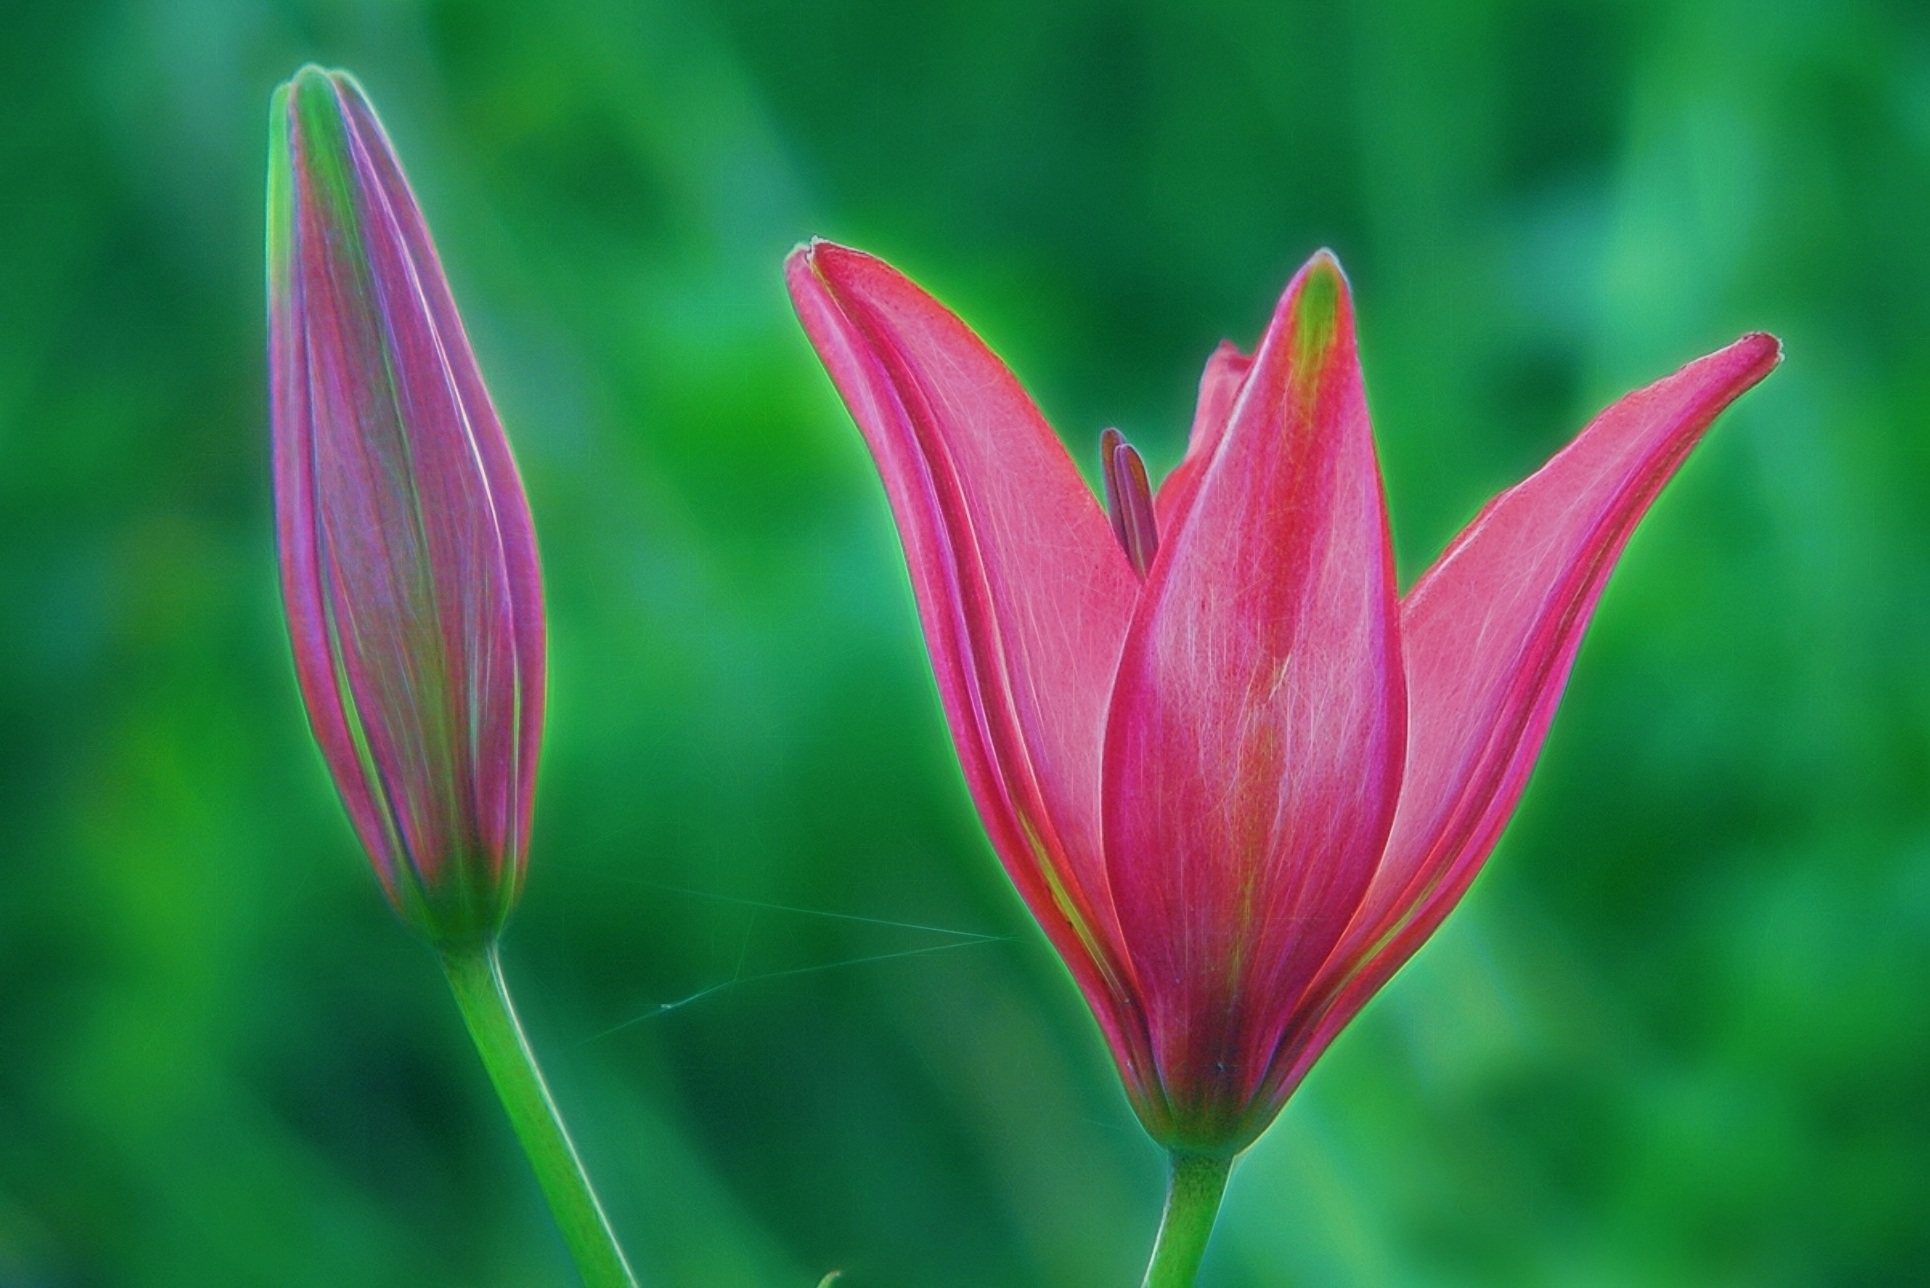
nature, blossom, plant, leaf, flower, petal, bloom, floral, green, red, tropical, natural, botany, garden, pink, flora, wildflower, close up, lily, bud, elegance, macro photography, flowering plant, plant stem, land plant